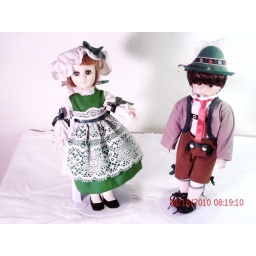
2 Austrian dolls in authentic Austrian costume on stands: boy and girl (approx. 12&amp;quot; tall)